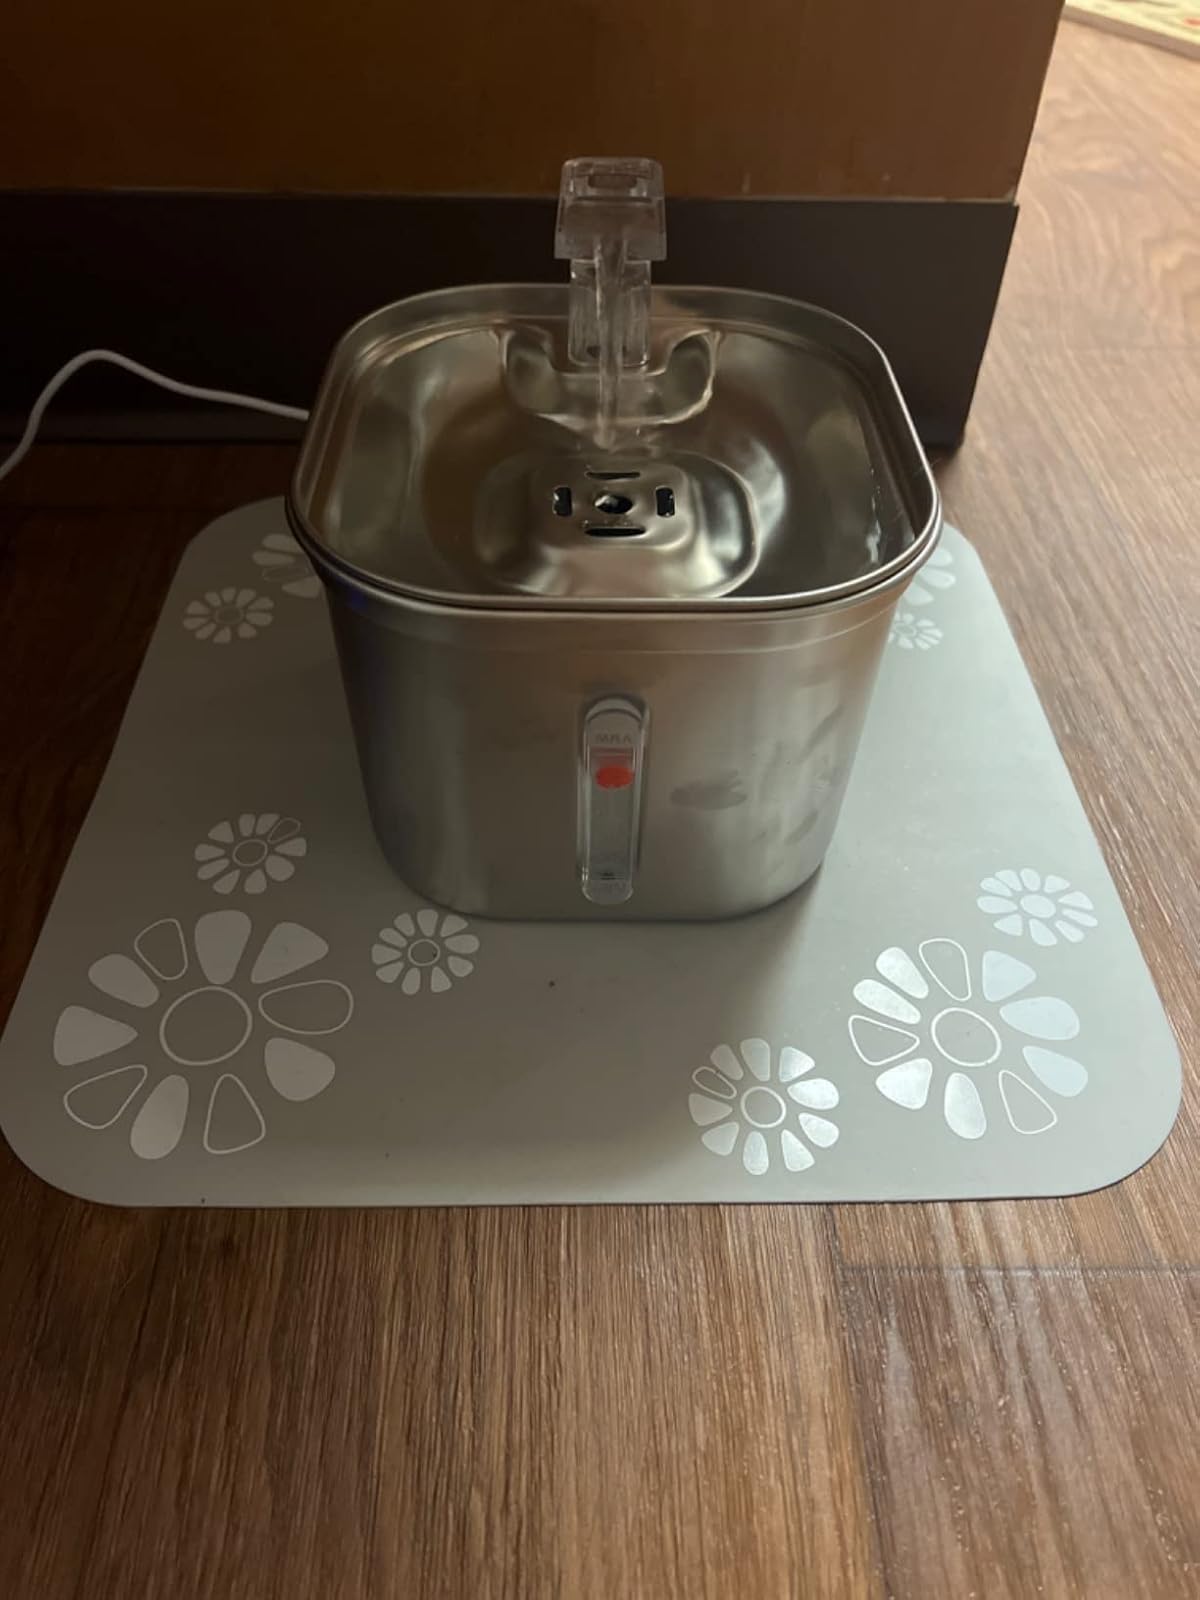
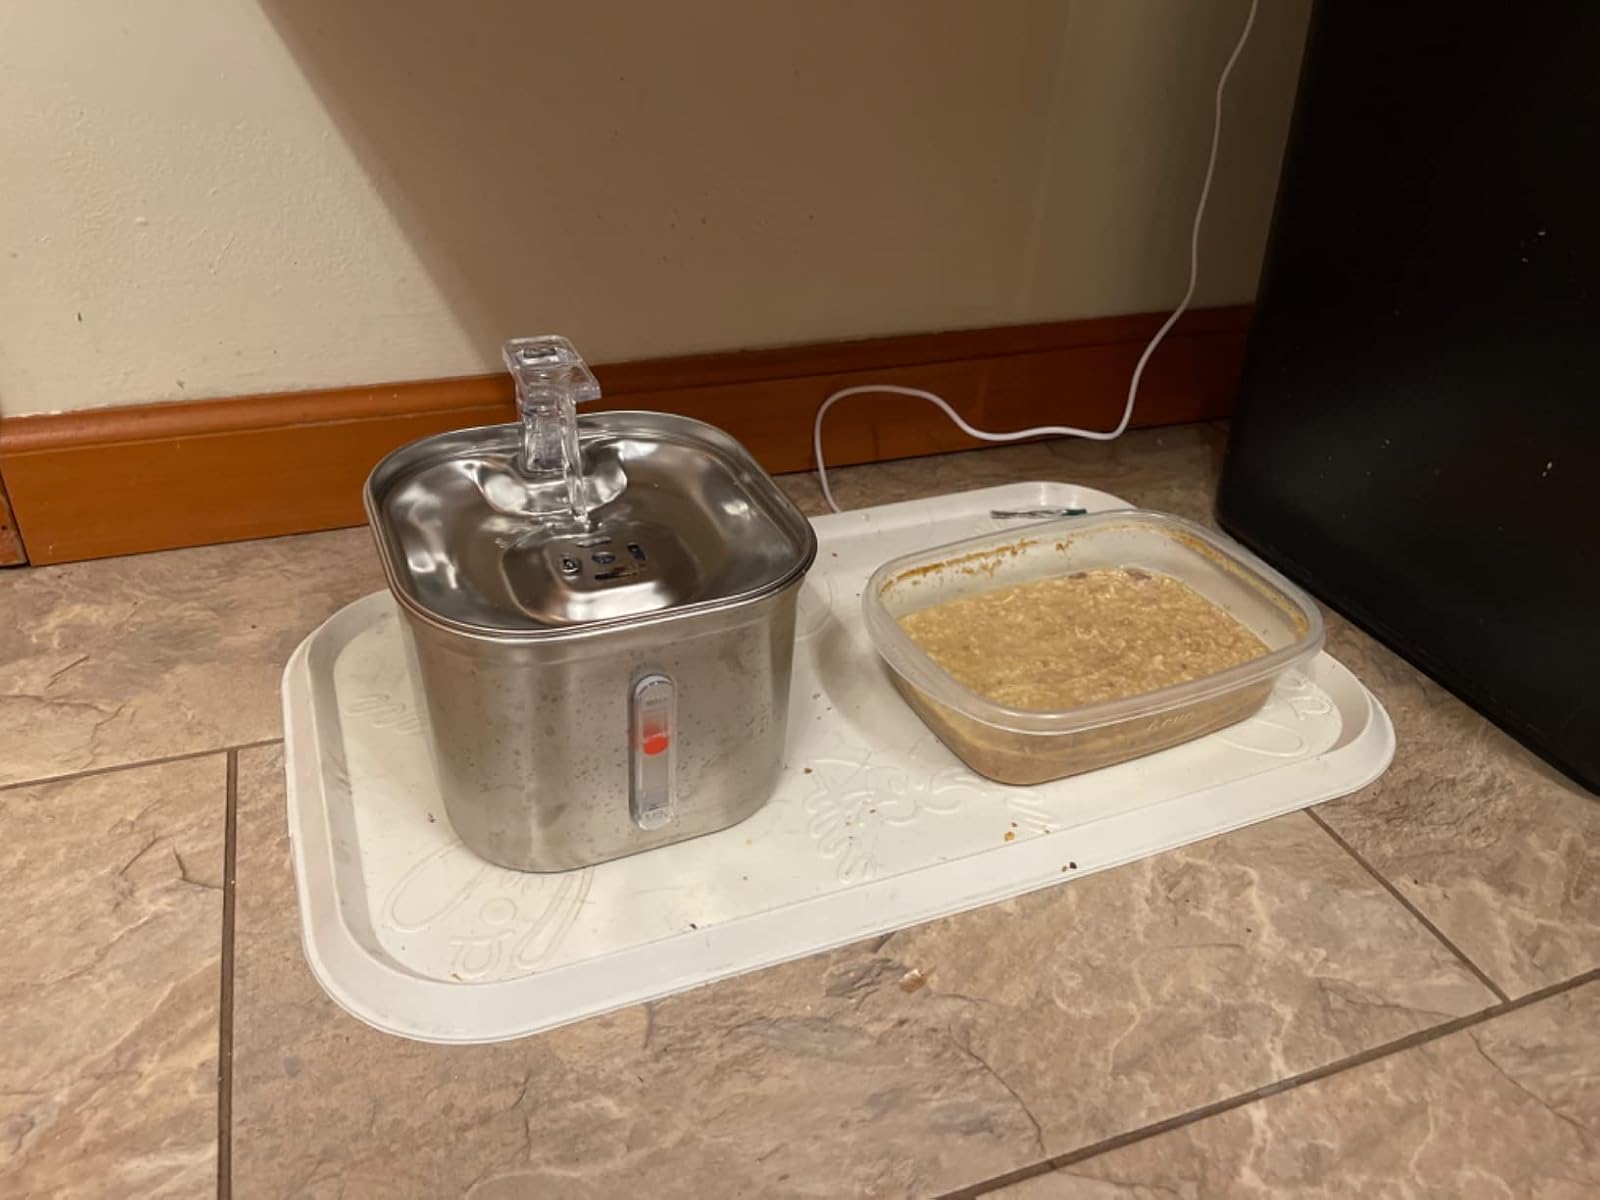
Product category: items_bowl
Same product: yes